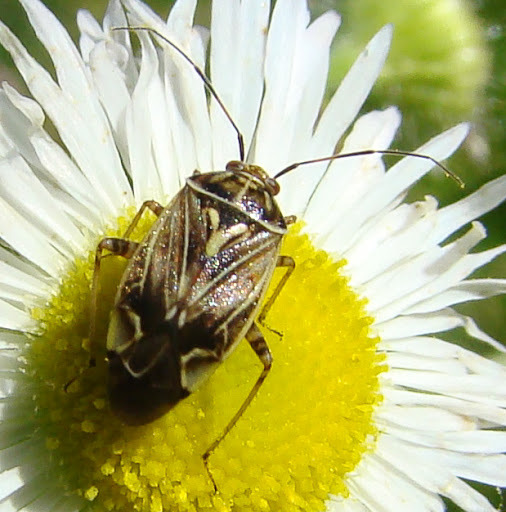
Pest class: lygus_bug